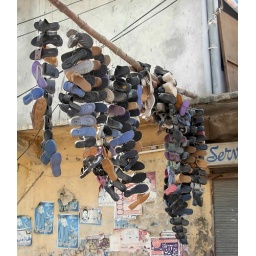
These shoes were displayed outside a shoe market in the Mansehra. There is tough competetion,